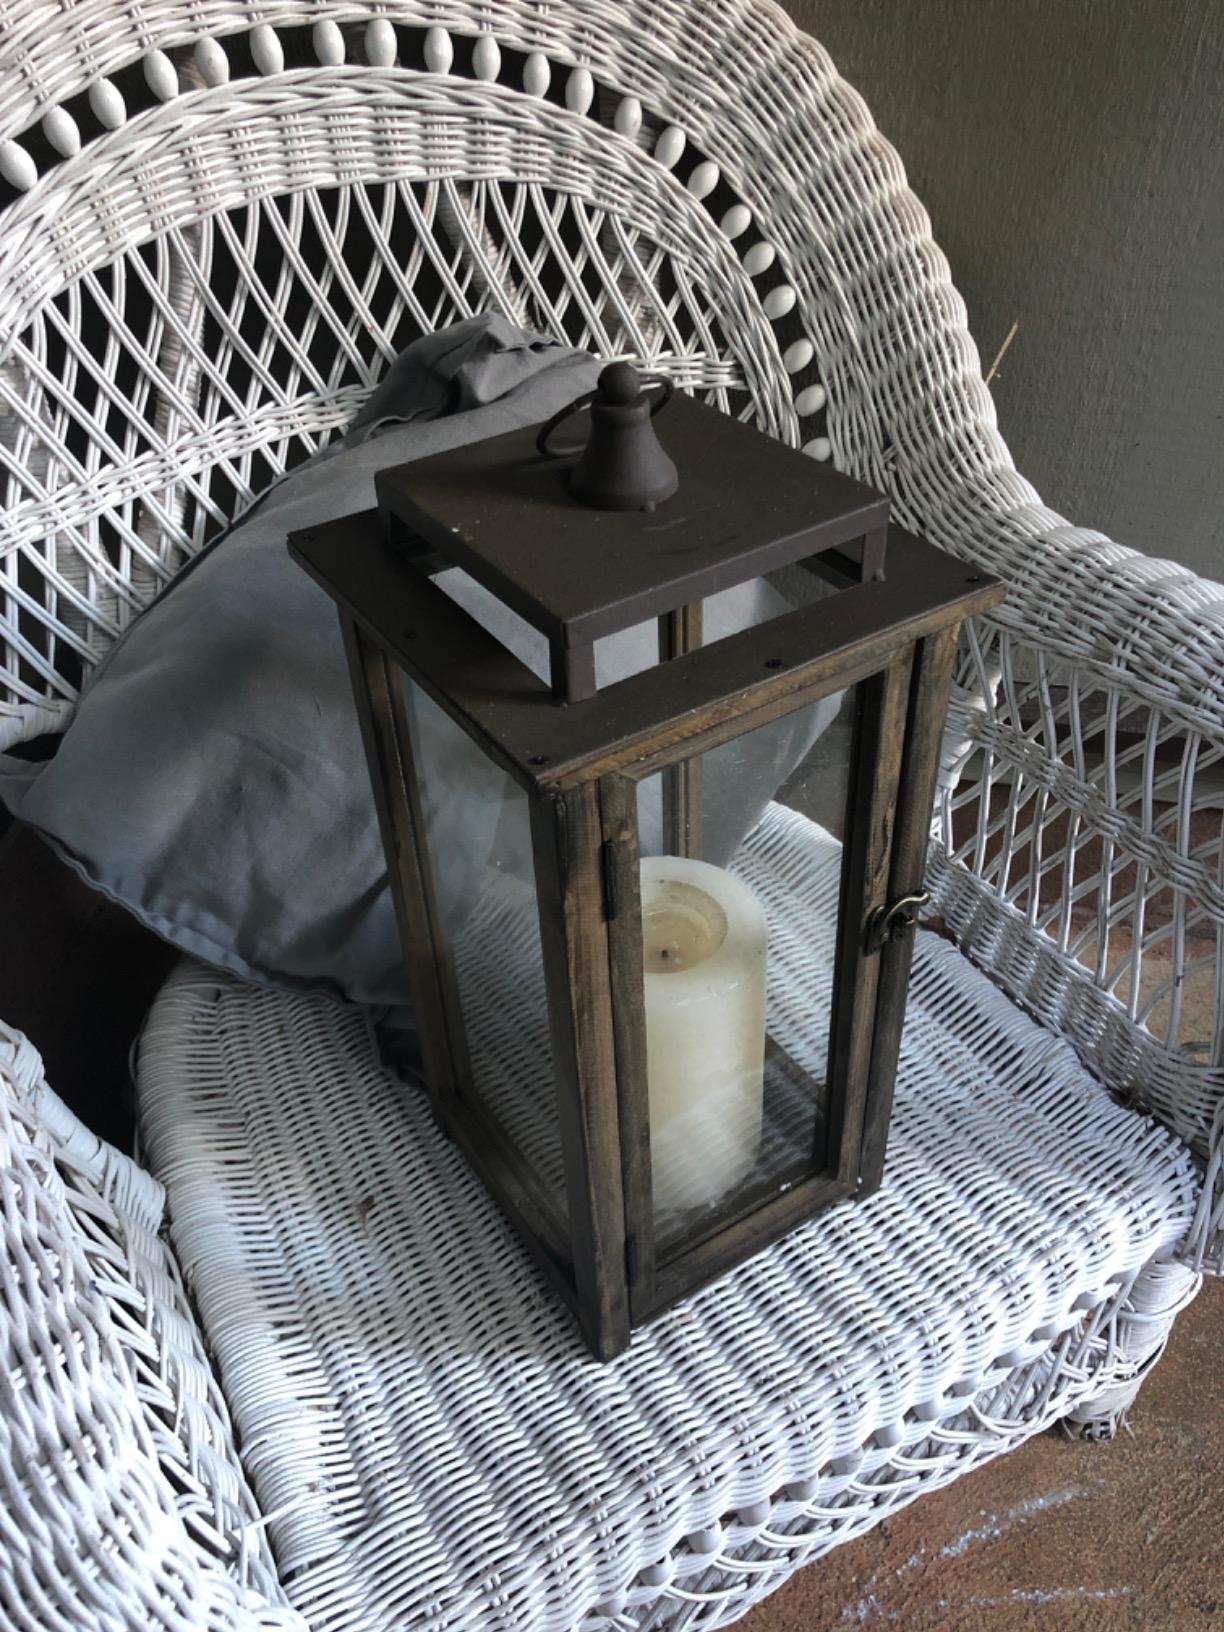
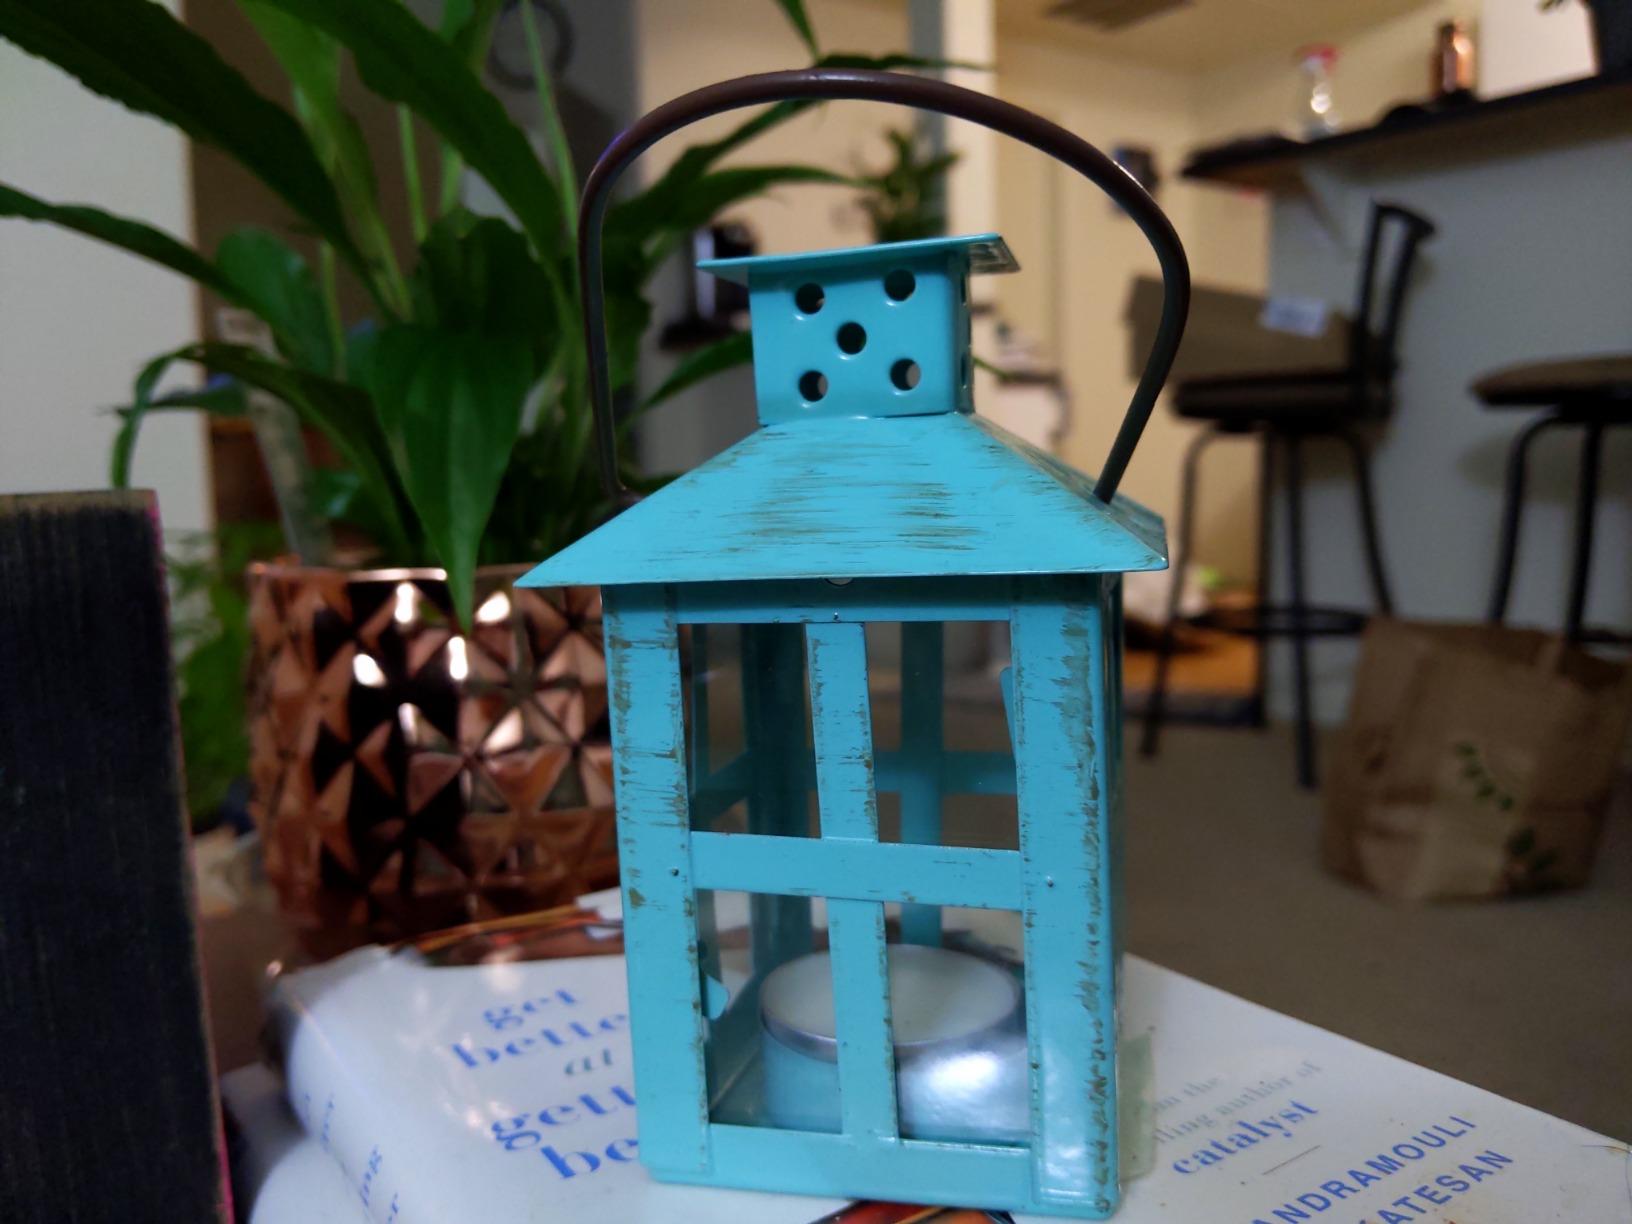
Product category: lantern
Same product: no